Rita Schwarzelühr-Sutter

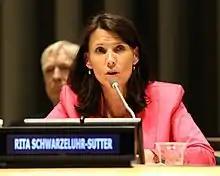
Rita Schwarzelühr-Sutter at United Nations (2016)

Rita Schwarzelühr-Sutter (born 13 October 1962) is a German politician of the Social Democratic Party (SPD) who serves as a member of the German , the German federal parliament.